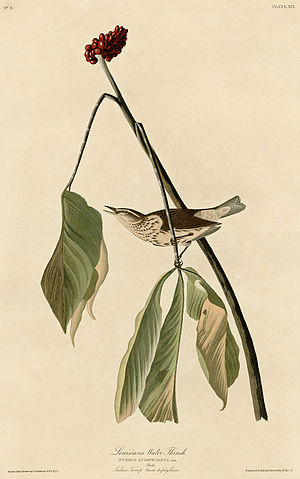
Sydlig vanddrossel
Sydlig vanddrossel fra Audubons Birds of America
Den sydlige vanddrossel er en spurvefugl i familien af amerikanske sangere, som lever i det østlige Nordamerika fra det sydligste Canada og ned gennem USA, undtagen ved kystområder og i Florida. Den er en trækfugl og overvintrer i Centralamerika eller Vestindien.